IEEE 754

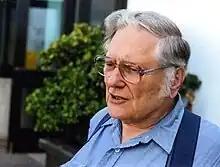
William Kahan. A primary architect of the Intel 80x87 floating-point coprocessor and IEEE 754 floating-point standard.

It is a common misconception that the more esoteric features of the IEEE 754 standard discussed here, such as extended formats, NaN, infinities, subnormals etc., are only of interest to numerical analysts, or for advanced numerical applications. In fact the opposite is true: these features are designed to give safe robust defaults for numerically unsophisticated programmers, in addition to supporting sophisticated numerical libraries by experts. The key designer of IEEE 754, William Kahan notes that it is incorrect to "... [deem] features of IEEE Standard 754 for Binary Floating-Point Arithmetic that ...[are] not appreciated to be features usable by none but numerical experts. The facts are quite the opposite. In 1977 those features were designed into the Intel 8087 to serve the widest possible market... Error-analysis tells us how to design floating-point arithmetic, like IEEE Standard 754, moderately tolerant of well-meaning ignorance among programmers".